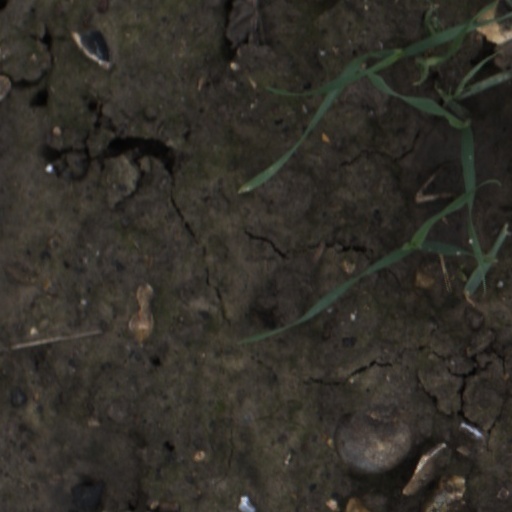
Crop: wheat